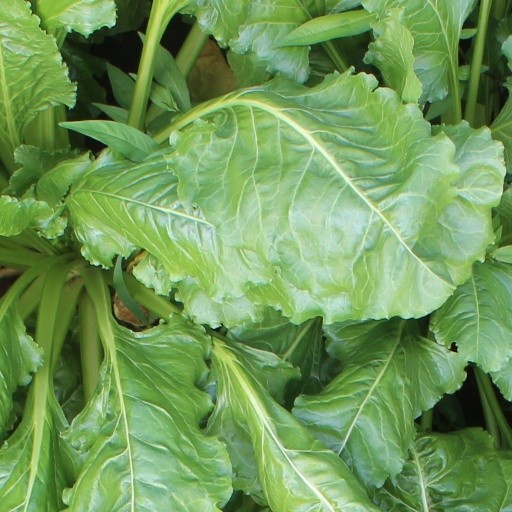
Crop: sugar beet